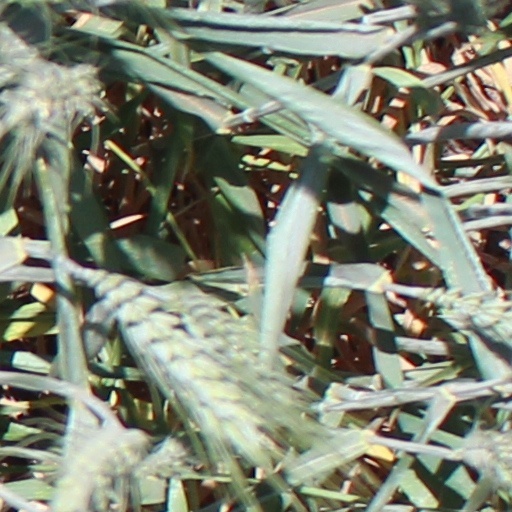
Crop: wheat